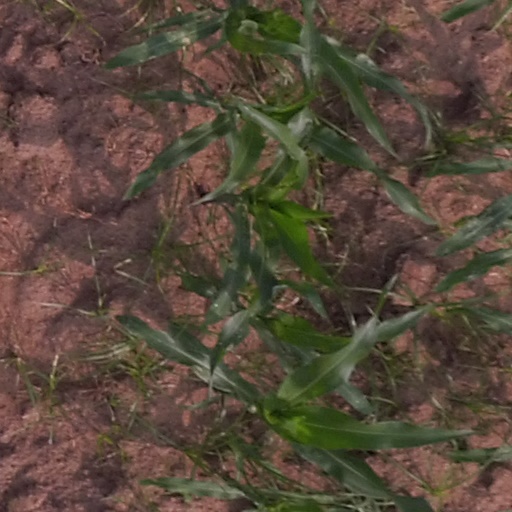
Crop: maize; corn